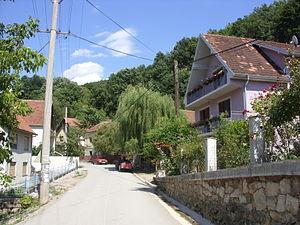
Lipovac est un village de Serbie situé dans la municipalité d'Aleksinac, district de Nišava. Au recensement de 2011, il comptait 339 habitants.